Matteo Gentili

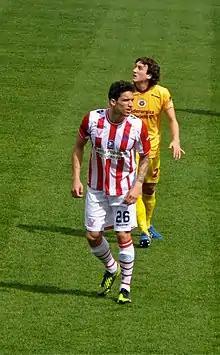
Gentili with Vicenza in the 2012–13 season

Matteo Gentili (born 21 August 1989) is an Italian footballer who plays as a defender for AC Prato.